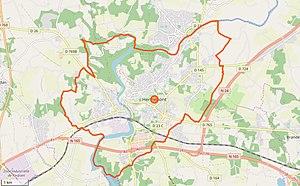
Cette carte a été créée à partir des données du projet Openstreetmap. This map was created from OpenStreetMap project data, collected by the community. This map may be incomplete, and may contain errors. Don't rely solely on it for navigation.
Hennebont [ɛnbɔ̃] est une commune française de 15 489 habitants située en région Bretagne dans l'ouest du département du Morbihan, en aval du Blavet, fleuve côtier autour duquel historiquement la ville s'est développée. Ses habitants sont appelés Hennebontais et Hennebontaises. La commune est chef-lieu du canton d'Hennebont et fait partie de l'arrondissement de Lorient, du Pays de Lorient, du syndicat mixte de la Vallée du Blavet et de Lorient Agglomération avec 24 autres communes.